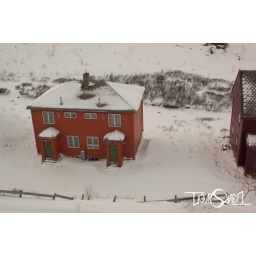
Stranded somewhere over the mountains in Norway. The train stopped for about 3 hours.